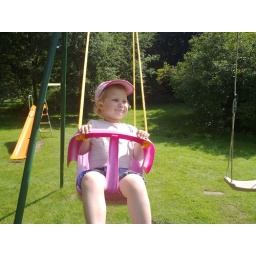
Apart from the chickens Lois is less interested in the animals than the playground